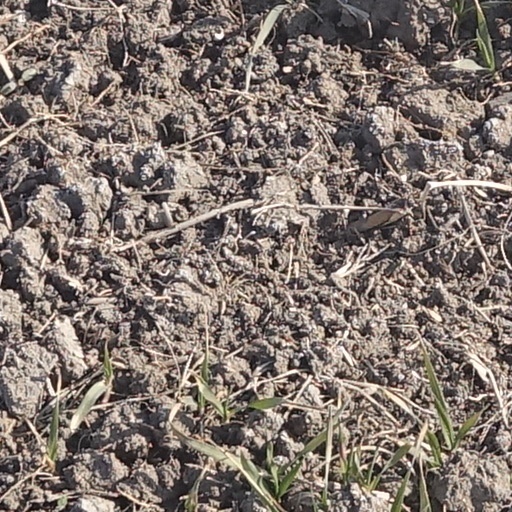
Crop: wheat